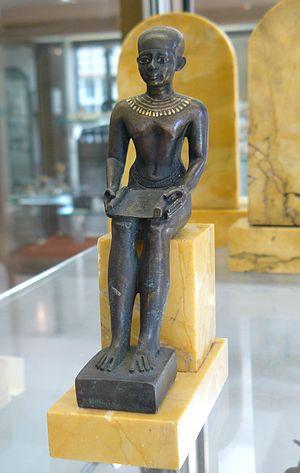
Statuette en bronze à incrustation d'or